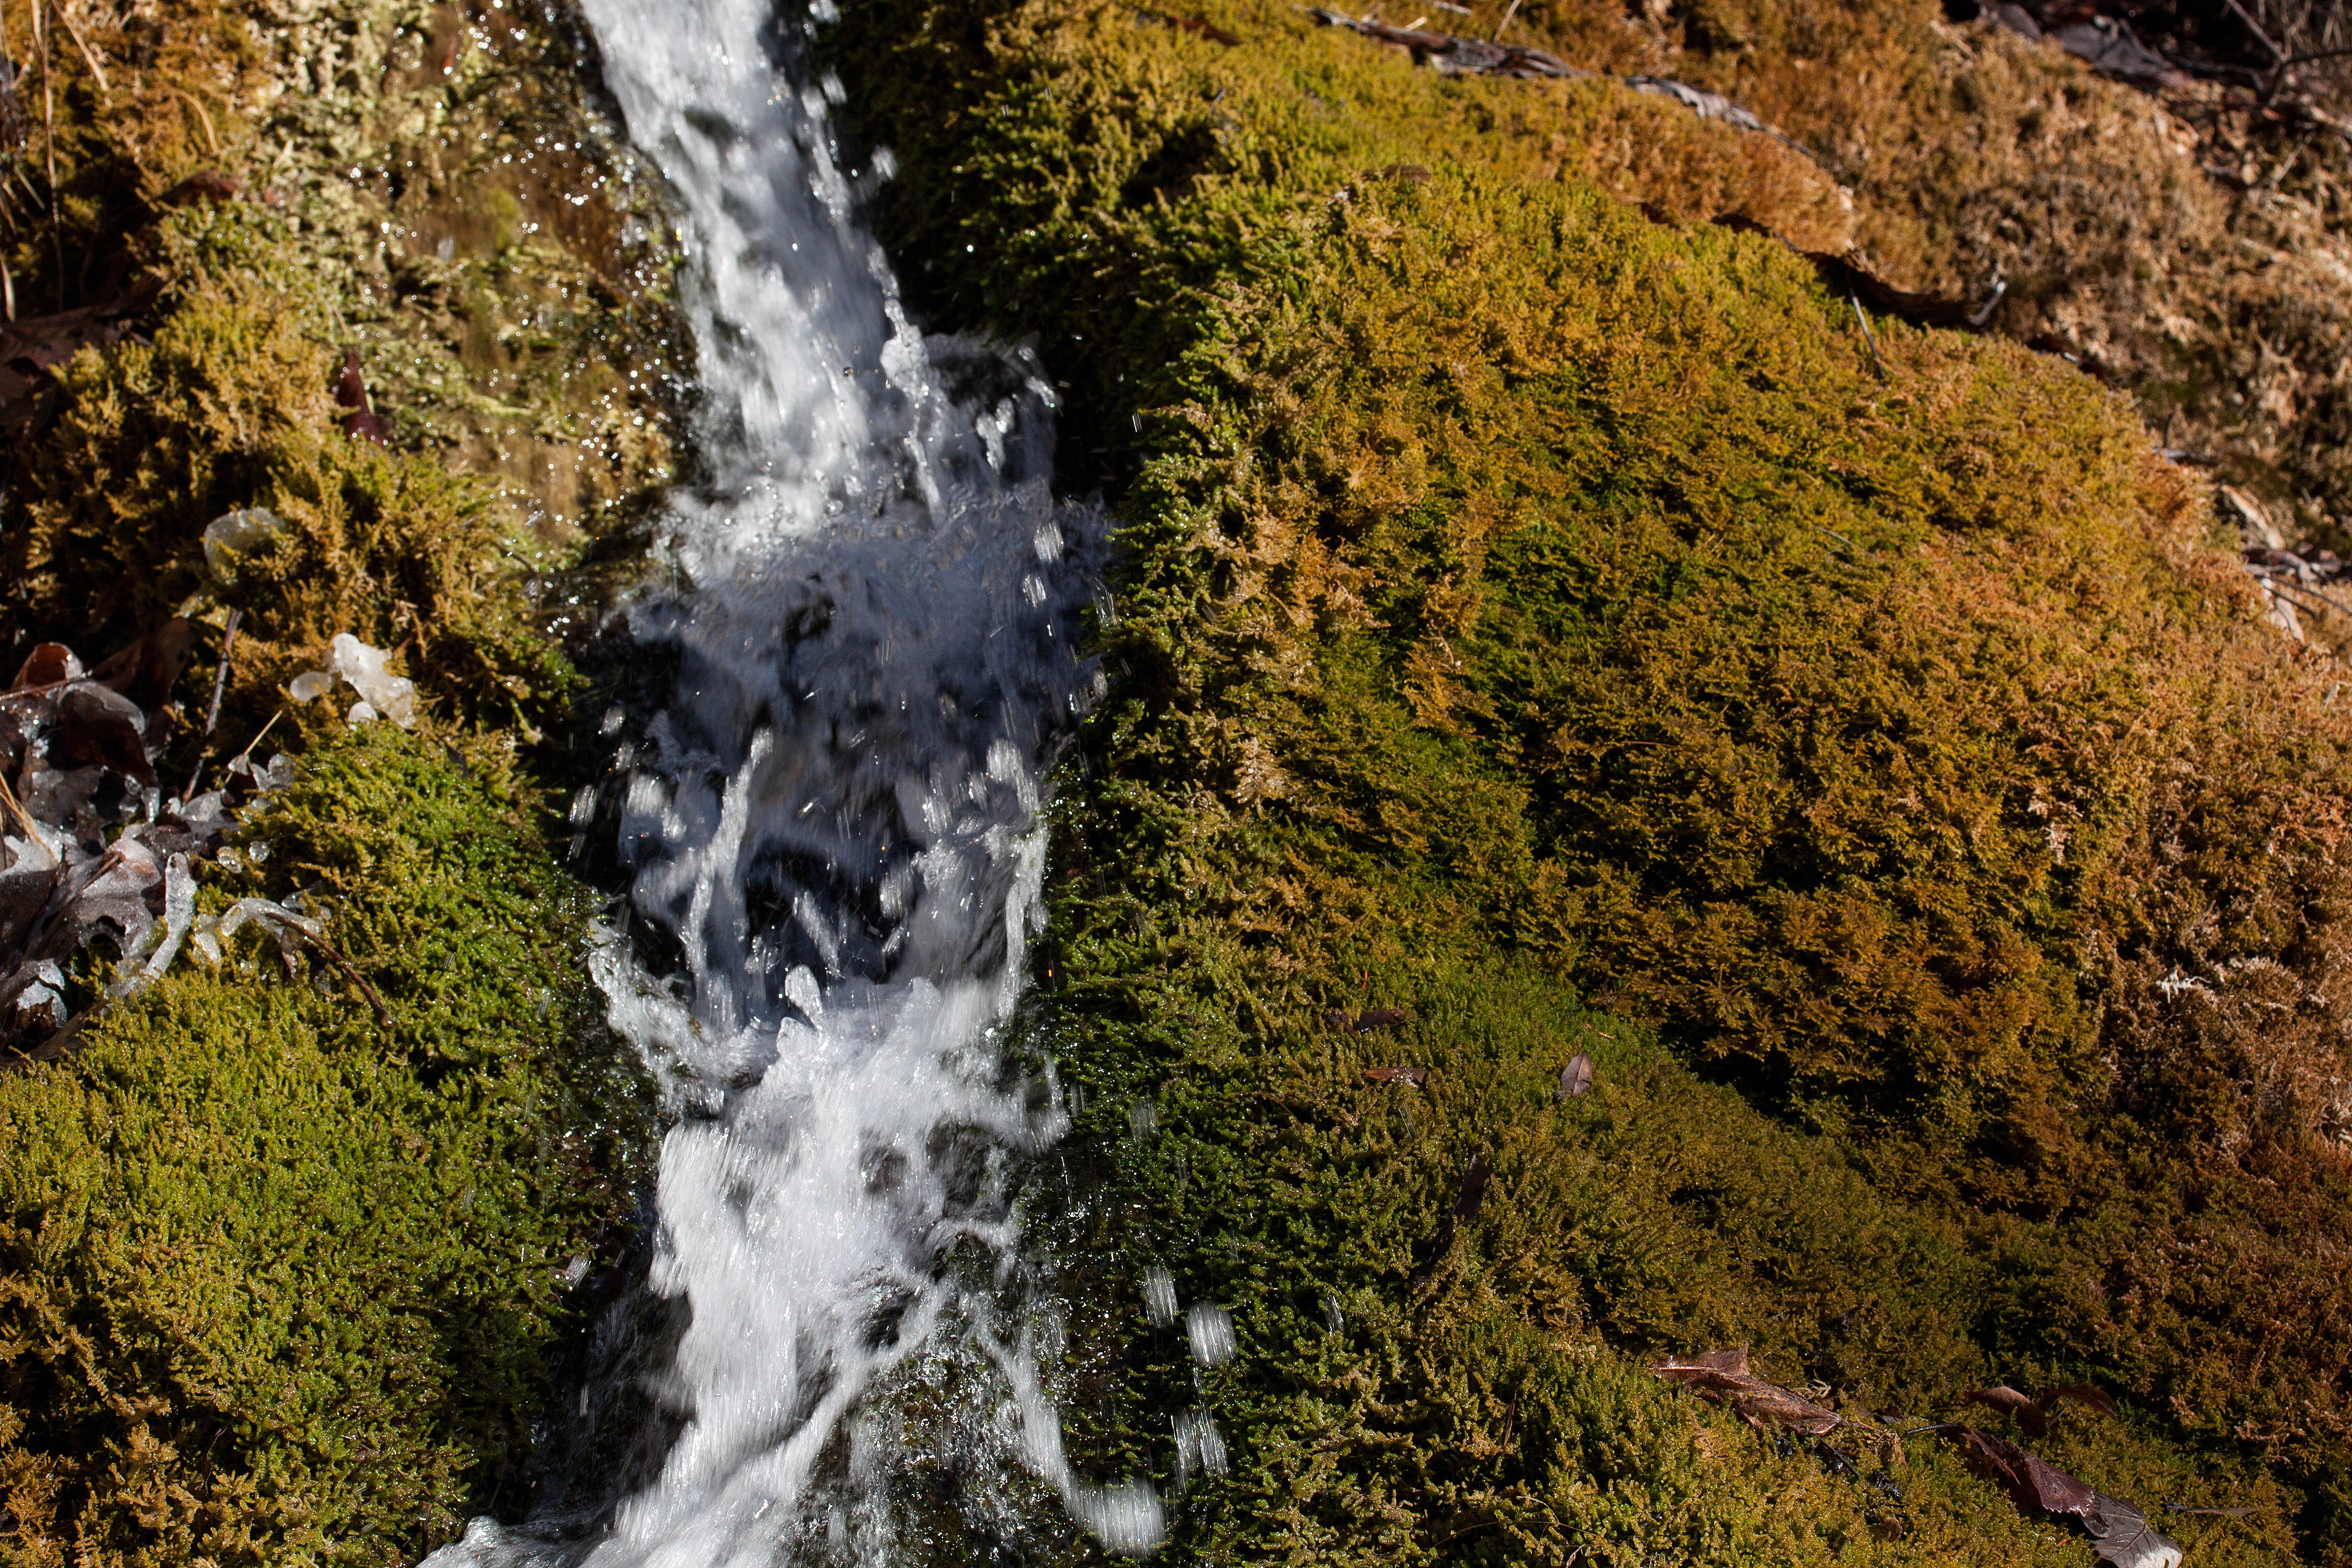
tree, water, nature, forest, rock, waterfall, wilderness, mountain, leaf, moss, formation, cliff, stream, spring, green, autumn, terrain, season, bubble, body of water, geology, source, bach, idyll, water feature, geological phenomenon